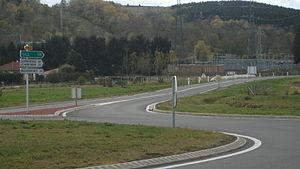
La RD 942 en direction de Tulle (138 km), La Bourboule (44 km) Le Mont-Dore (35 km), Rochefort-Montagne (25 km) Ensemble de panneaux implanté suite à la création d'un carrefour giratoire.
La route nationale 141ᴬ, ou RN 141ᴬ, est une ancienne route nationale française, antenne de la route nationale 141, reliant Clermont-Ferrand à la frontière communale entre Olby et Nébouzat, au lieu-dit Les Quatre Routes).
La route départementale 942, ou RD 942, est une des routes départementales de France correspondant à :